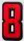
Number: 8